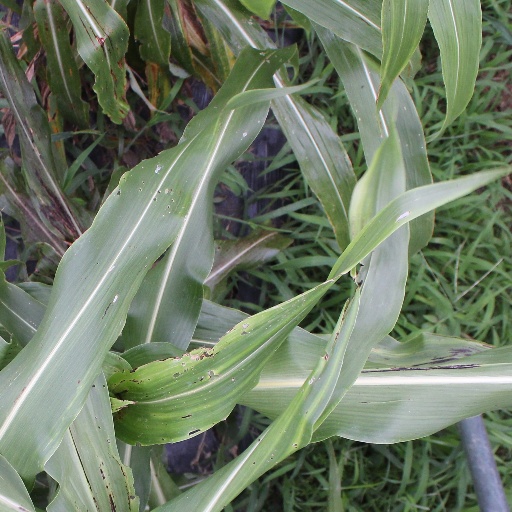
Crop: sorghum